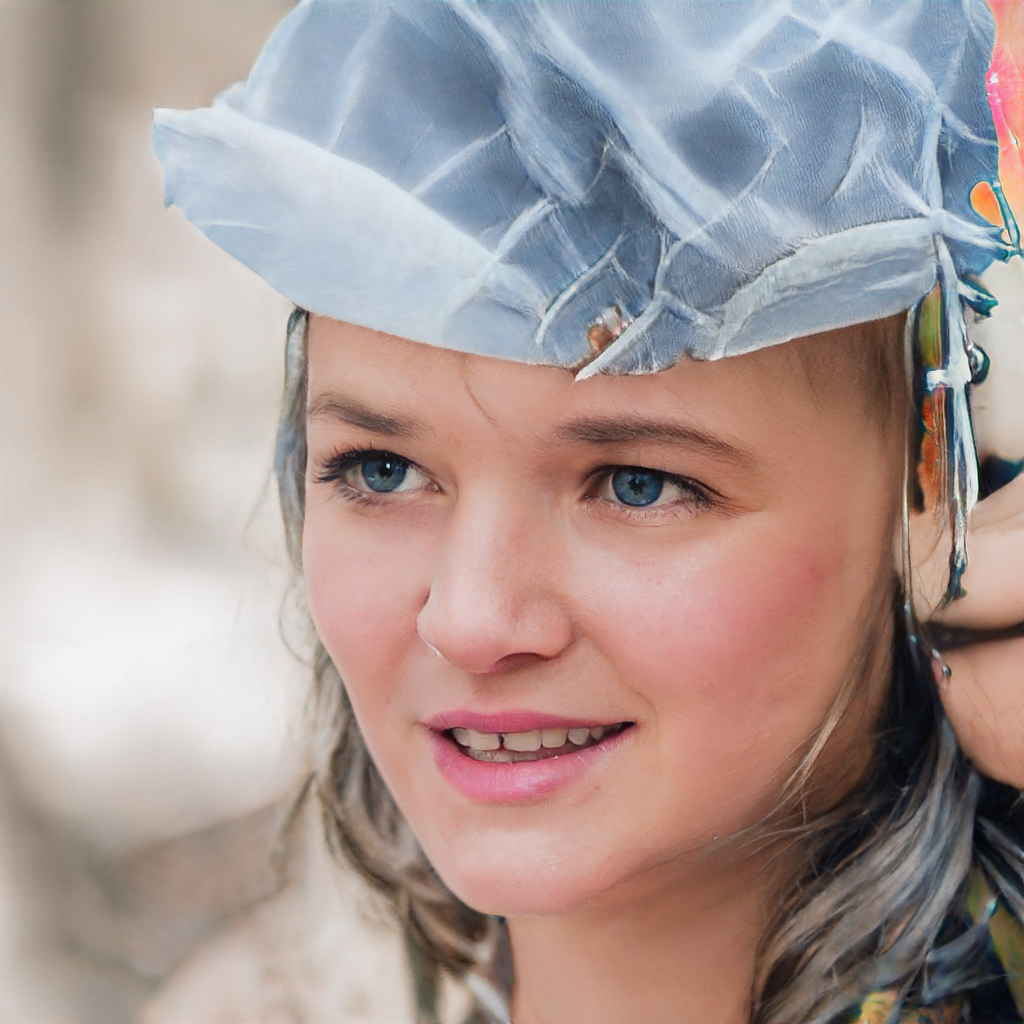
Gender: Female